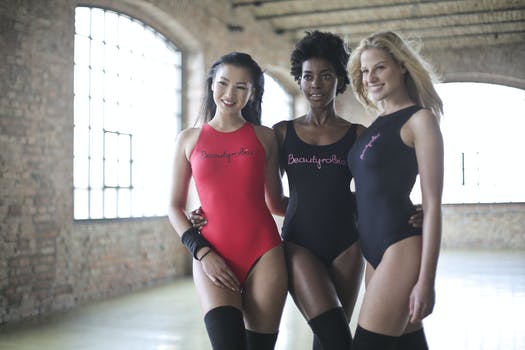
Label: No Watermark